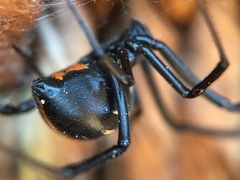
Species: Lactrodectus_hesperus